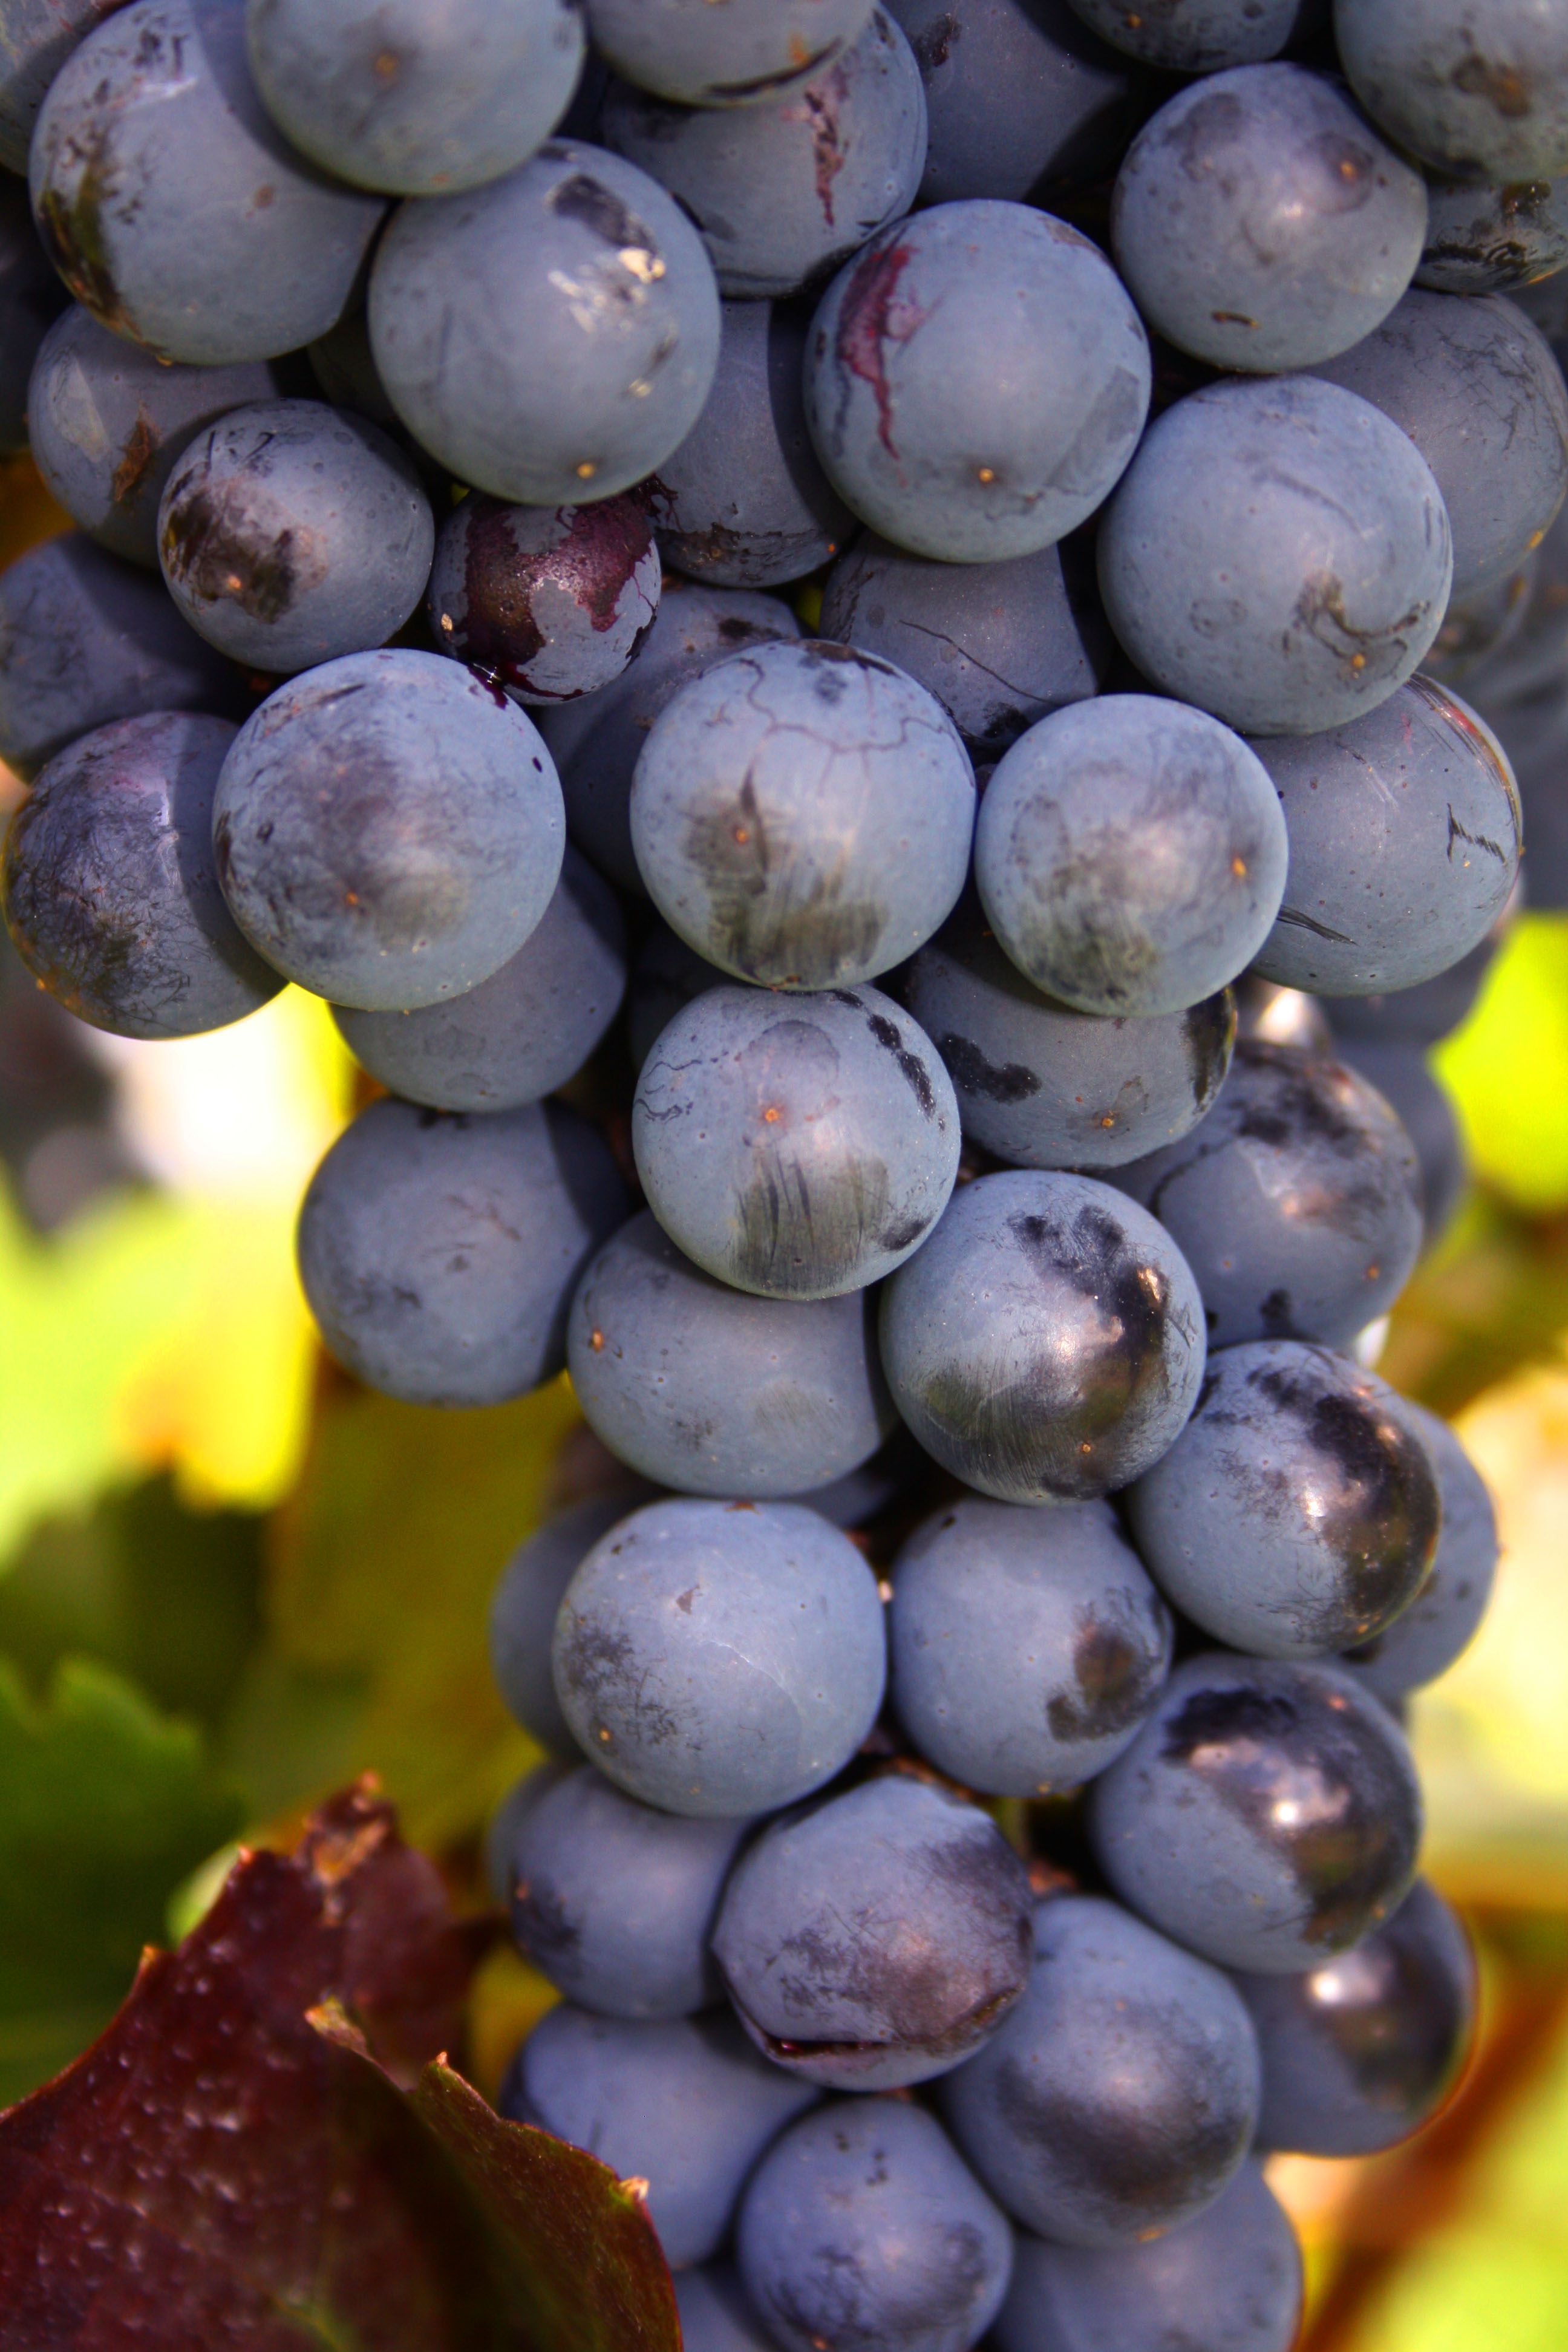
growth, plant, grape, vine, bunch, fruit, leaf, ripe, food, harvest, produce, natural, juicy, grapevine, grapes, tasty, cluster, flowering plant, vitis, damson, land plant, grapevine family, zante currant